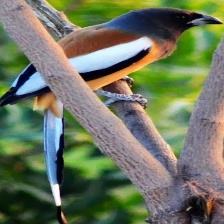
Species: RUFOUS TREPE
Scientific name: DENDROCITTA VAGABUNDA